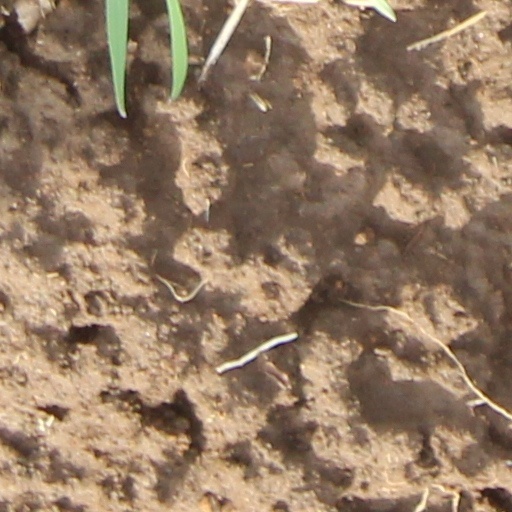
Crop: wheat